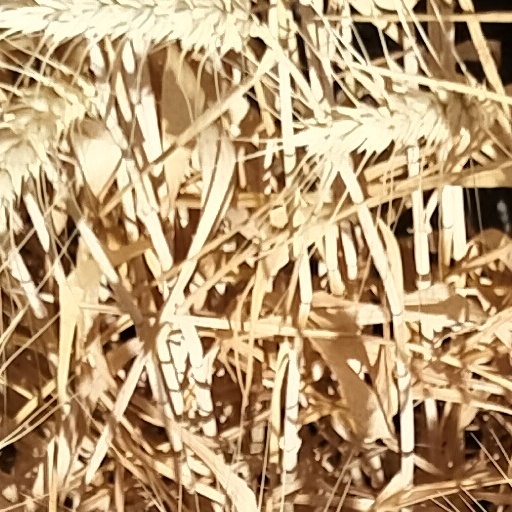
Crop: wheat